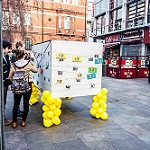
Label: street